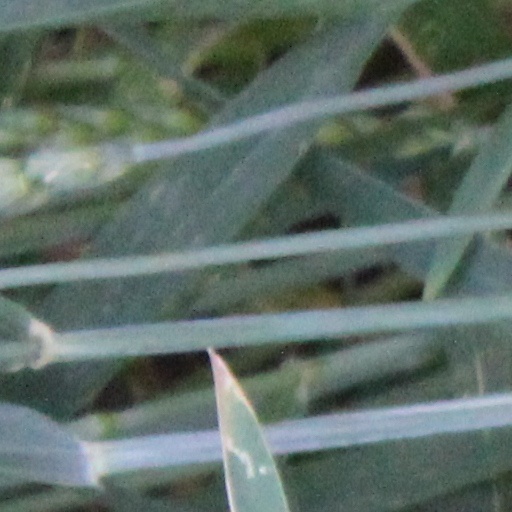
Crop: wheat